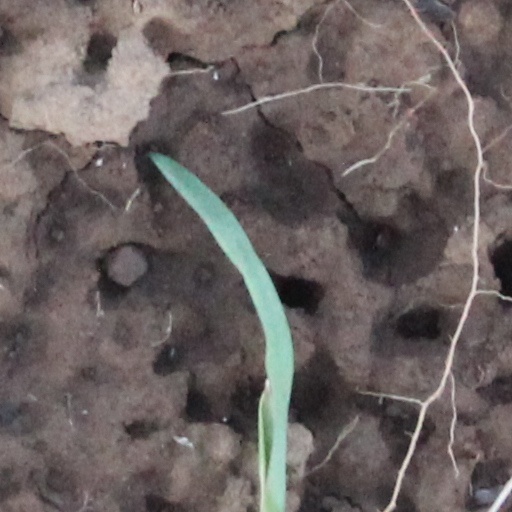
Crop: wheat